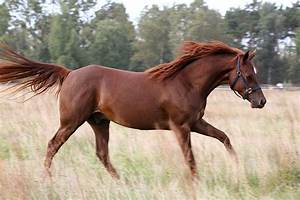
Label: horse